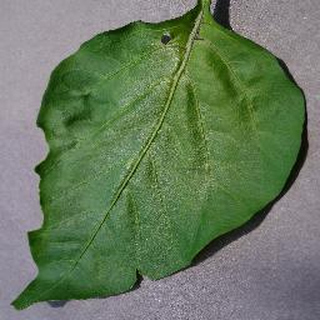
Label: healthy_bell_pepper